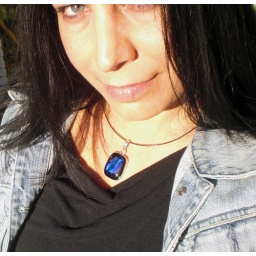
Whimsical Whisper - fused dichroic glass pendant set in 9.25 sterling silver